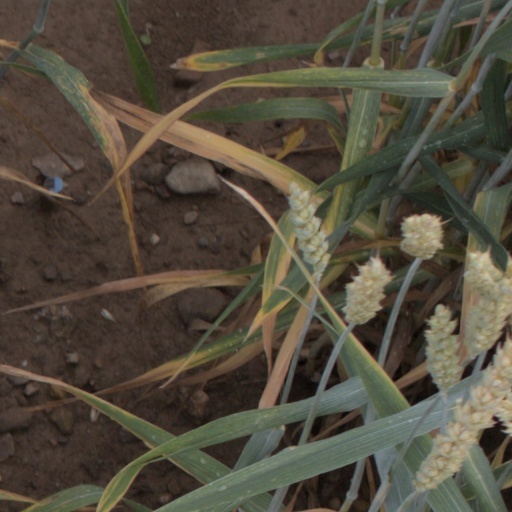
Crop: wheat